McDonald's sign (Pine Bluff, Arkansas)

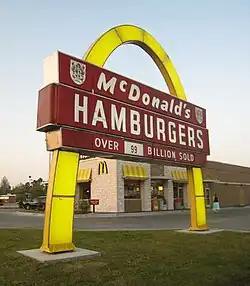

The McDonald's Sign, also known as McDonald's Store #433 Sign, in Pine Bluff, Arkansas, United States, is one of only a few surviving examples of a single-arch McDonald's sign. The sign was erected in 1962 and remained at its original location until 2007. That year, McDonald's Store #433 moved and the sign was renovated and moved to the new location. The McDonald's sign was added to the U.S. National Register of Historic Places in 2006.